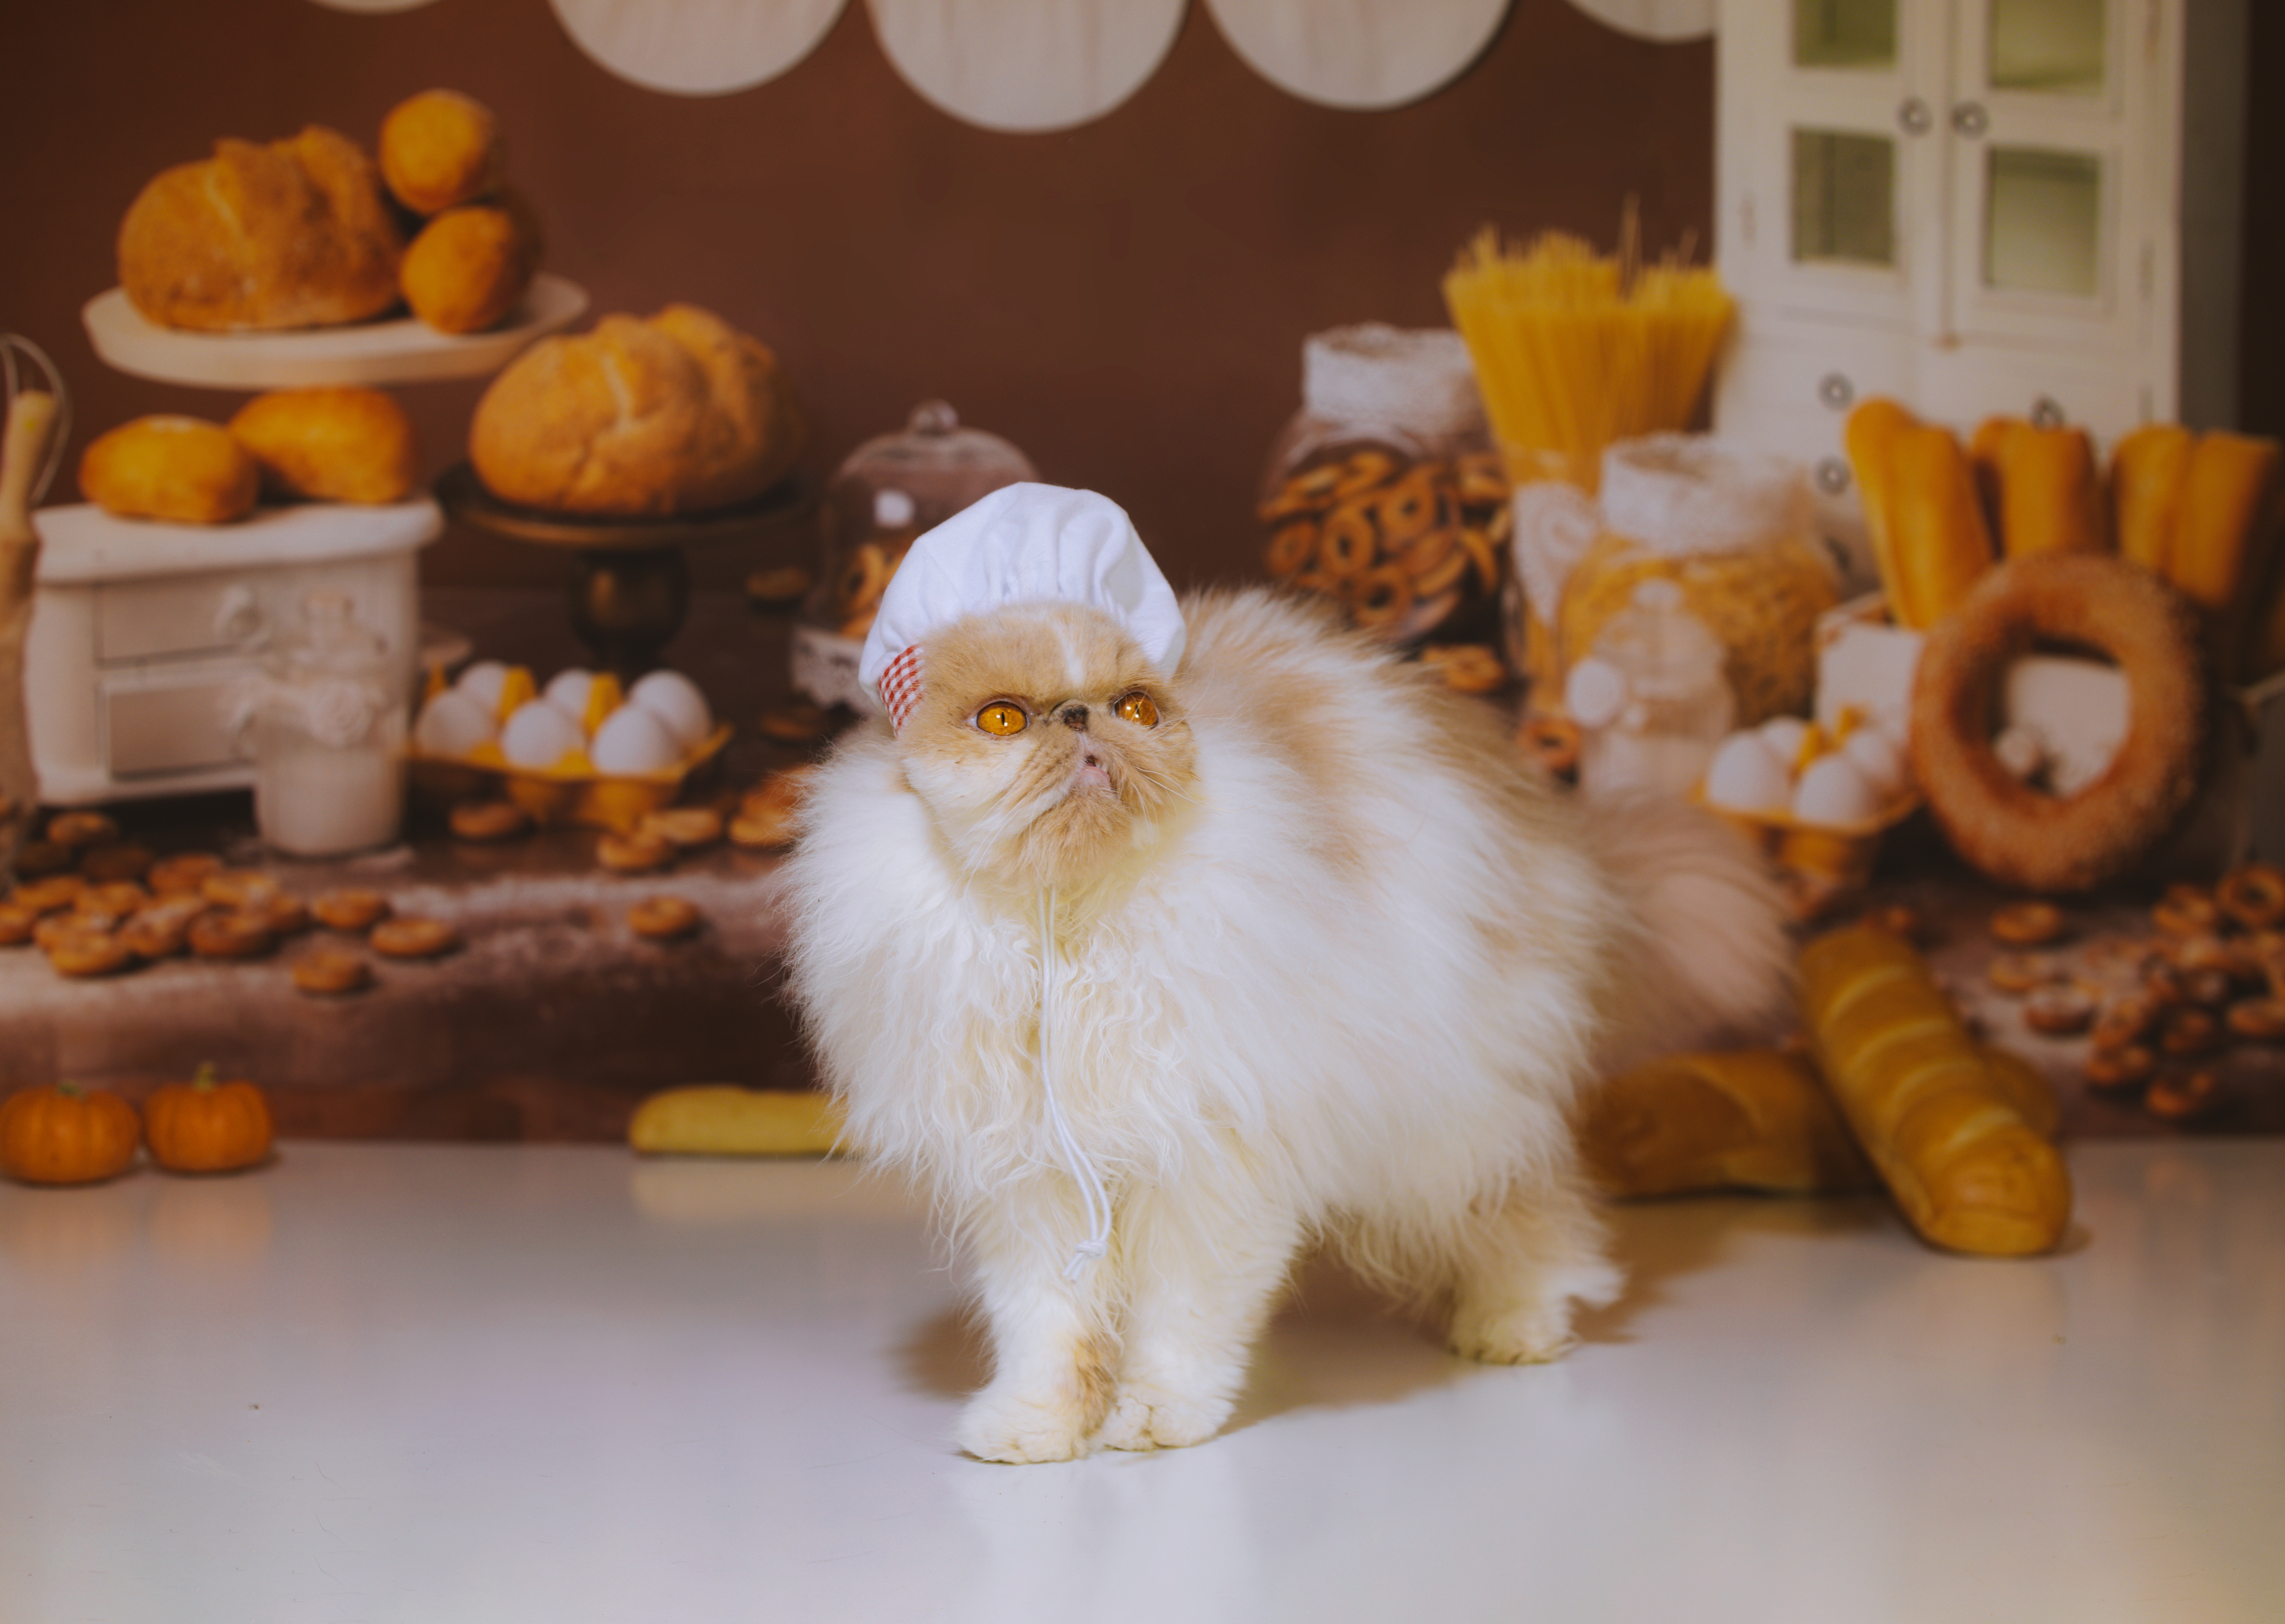
natural, cat, felidae, carnivore, orange, small to medium sized cats, fawn, food, plant, whiskers, companion dog, natural foods, pumpkin, calabaza, wood, winter squash, gourd, vegetable, fruit, cucurbita, fur, dog breed, terrestrial animal, comfort, whole food, canidae, tail, tangerine, local food, produce, room, paw, clementine, squash, toy dog, persian